Carlo Bellisomi

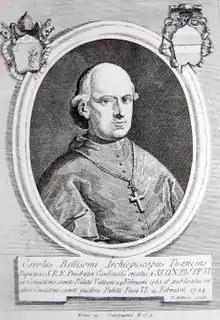
Carlo Bellisomi, was a Catholic cardinal.

He was made a priest on 29 May 1763 and on 11 September 1775 titular bishop of Tyana. On 20 September 1775 he became nuncio to Cologne. Before taking up the post, he was ordained a bishop on 24 September 1775 by Pope Pius VI.